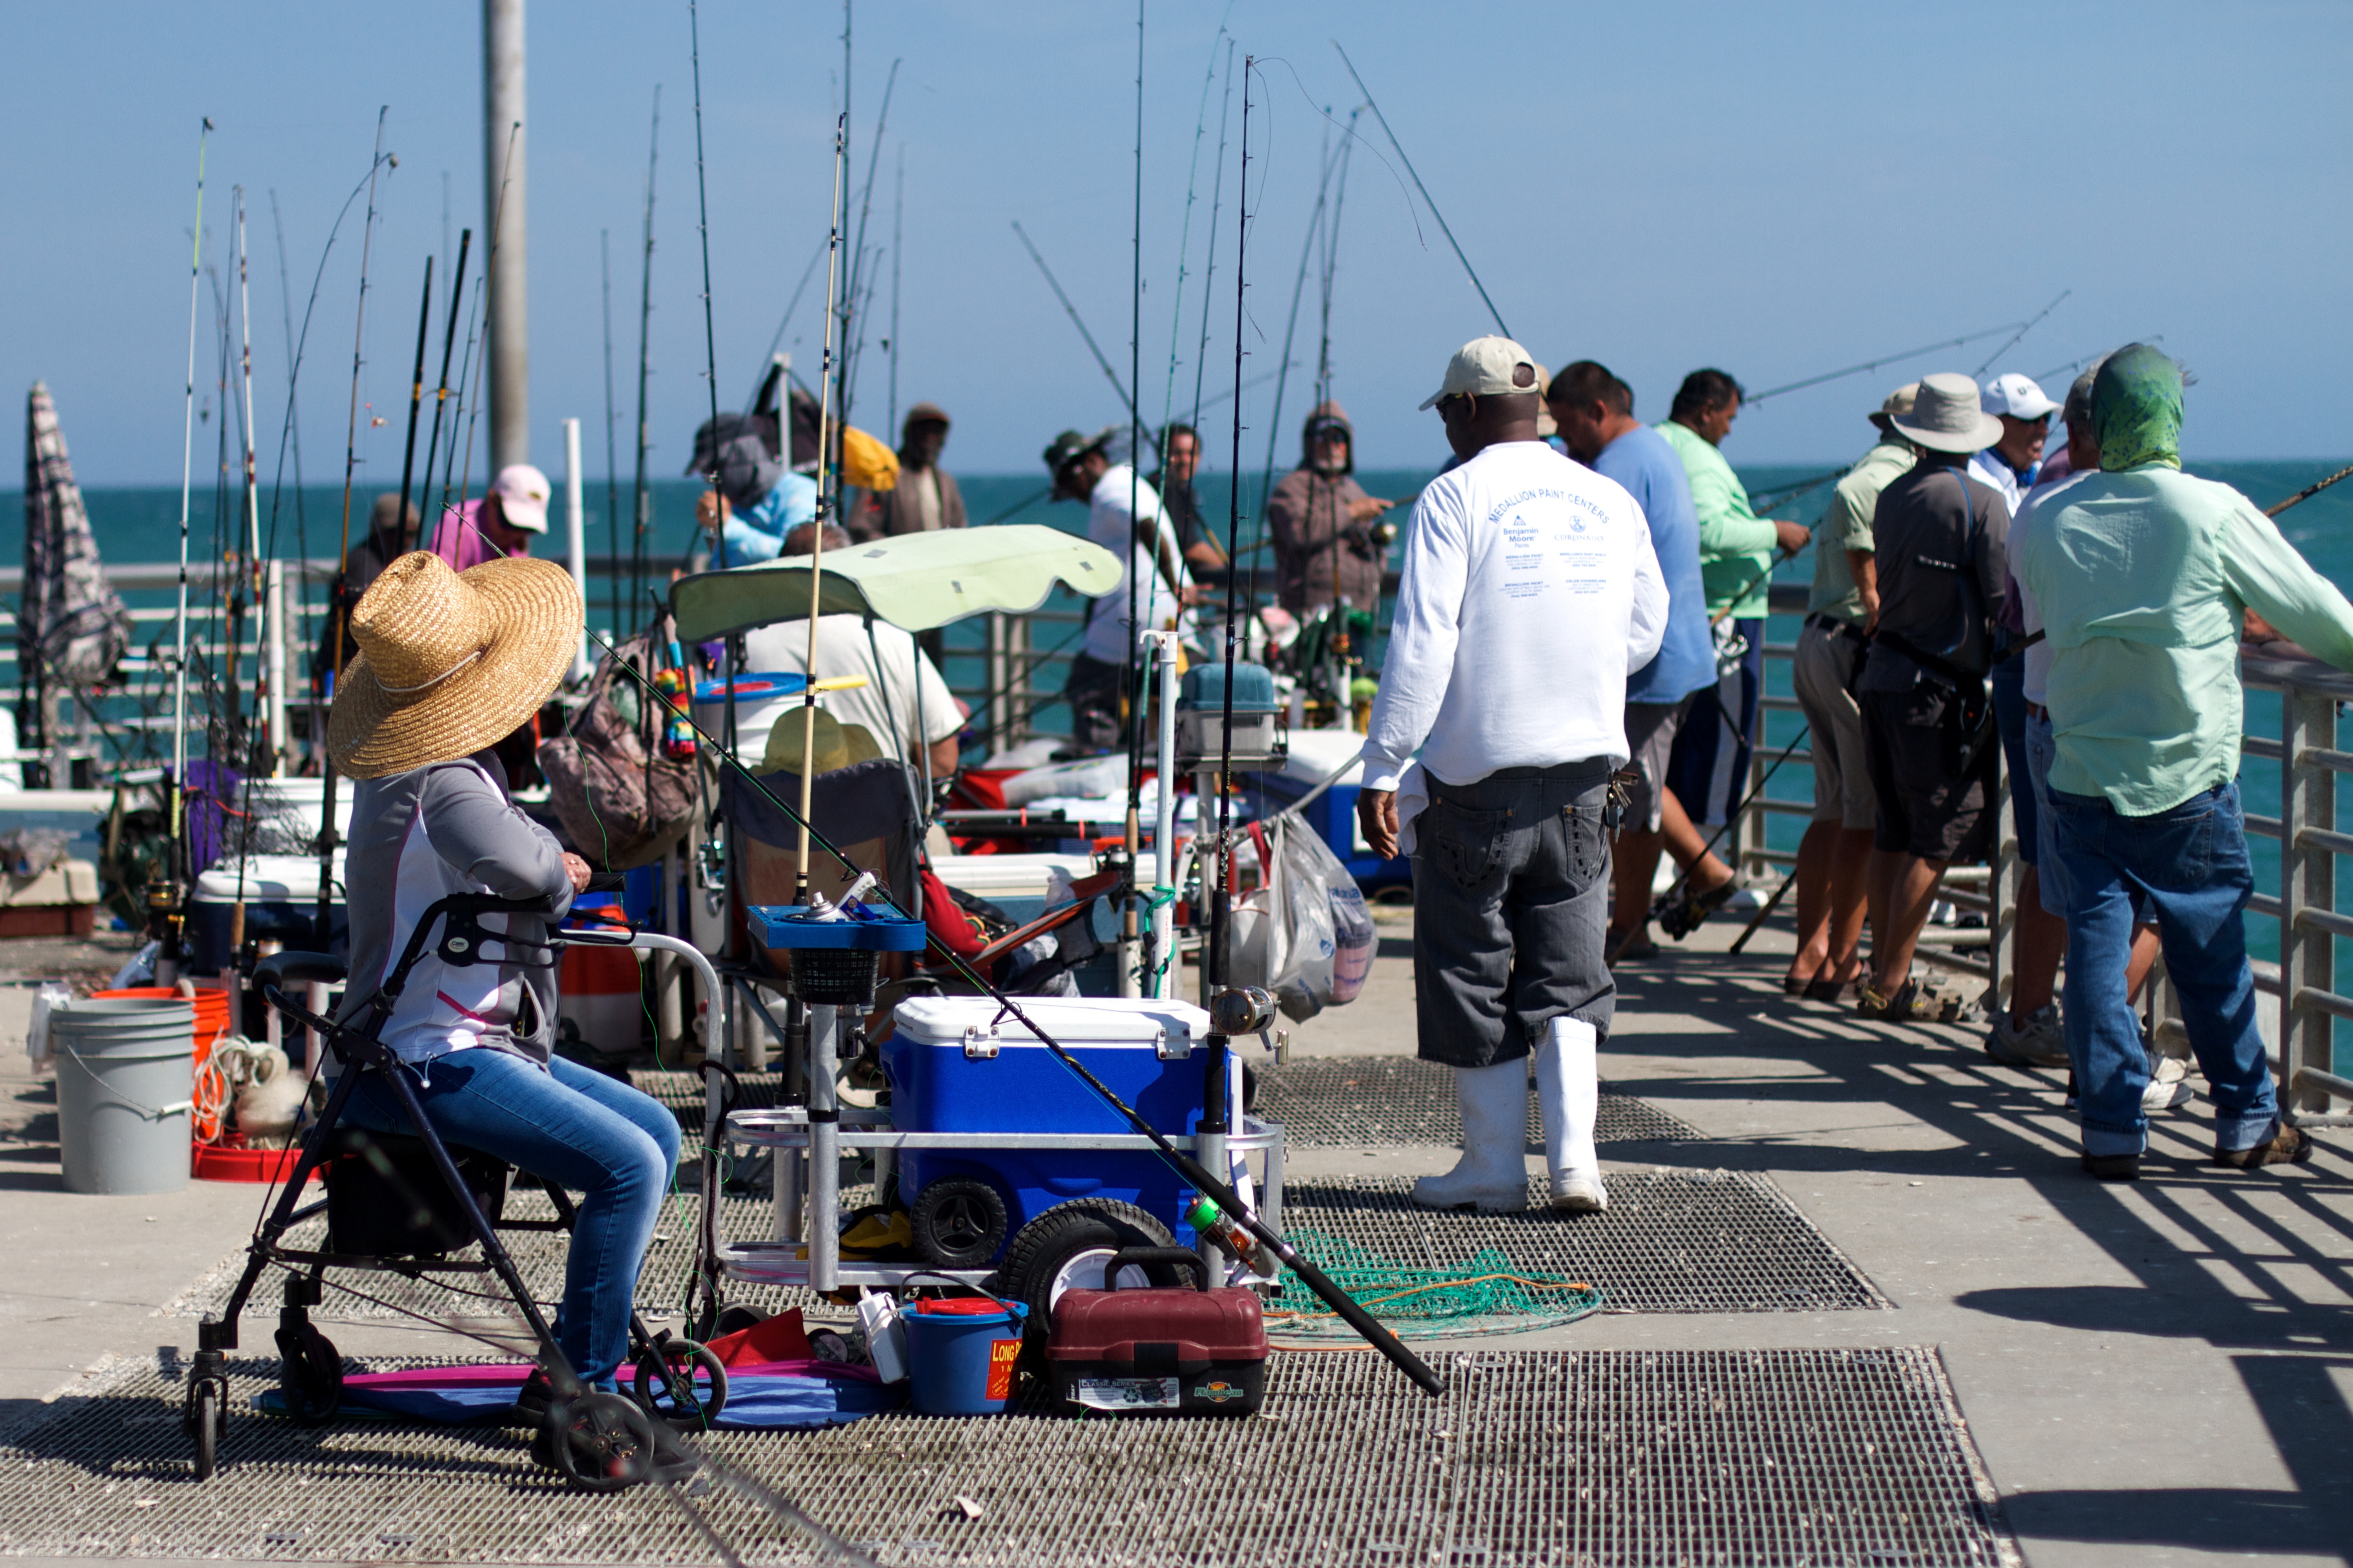
boat, vehicle, race, endurance sports